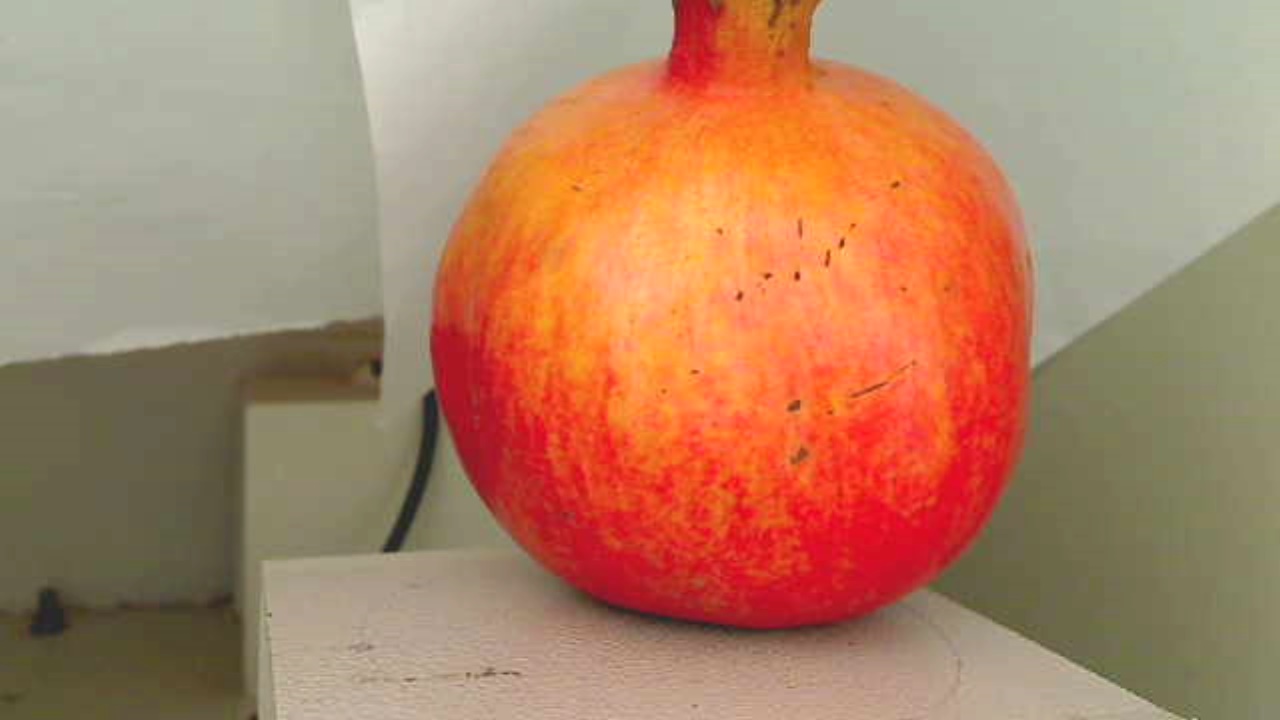
Grade: grade-1
Quality: quality-3